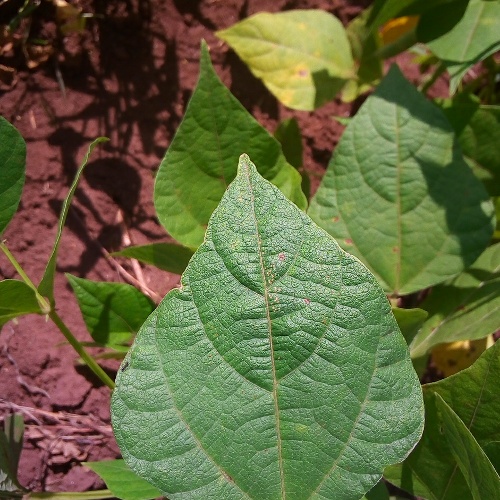
Leaf condition: healthy